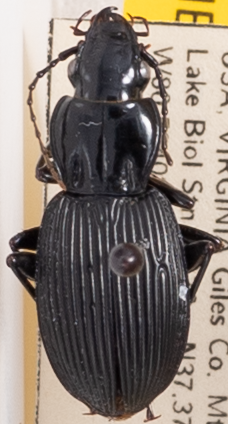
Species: Pterostichus lachrymosus
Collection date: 2022-08-23
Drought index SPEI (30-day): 1.13
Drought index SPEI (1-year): -0.46
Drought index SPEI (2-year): -0.39